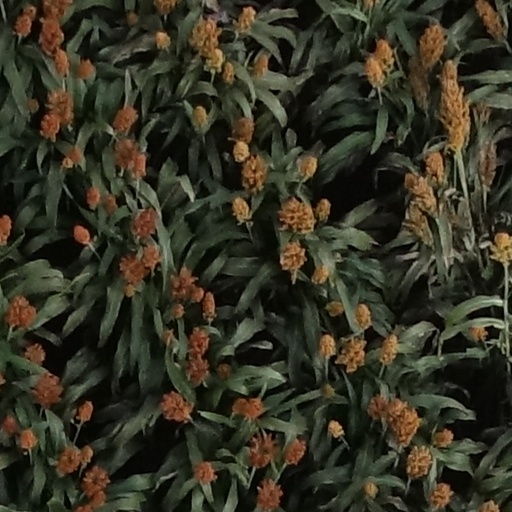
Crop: sorghum